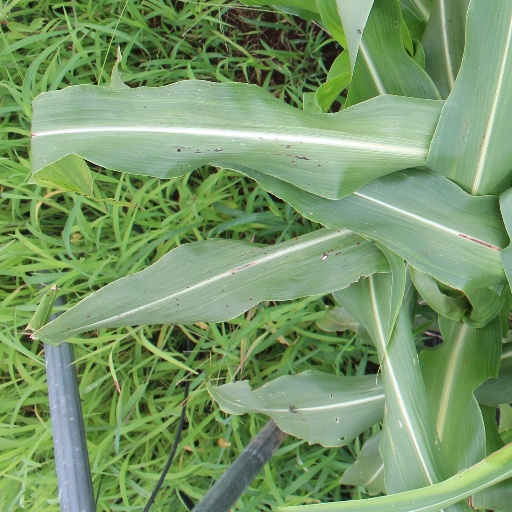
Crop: sorghum